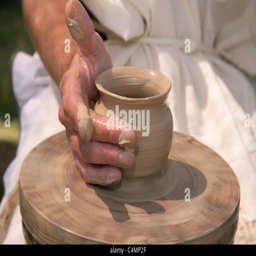
magic transformation of a piece of clay into the true utensils